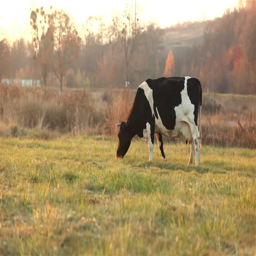
cow in a field in sunset light